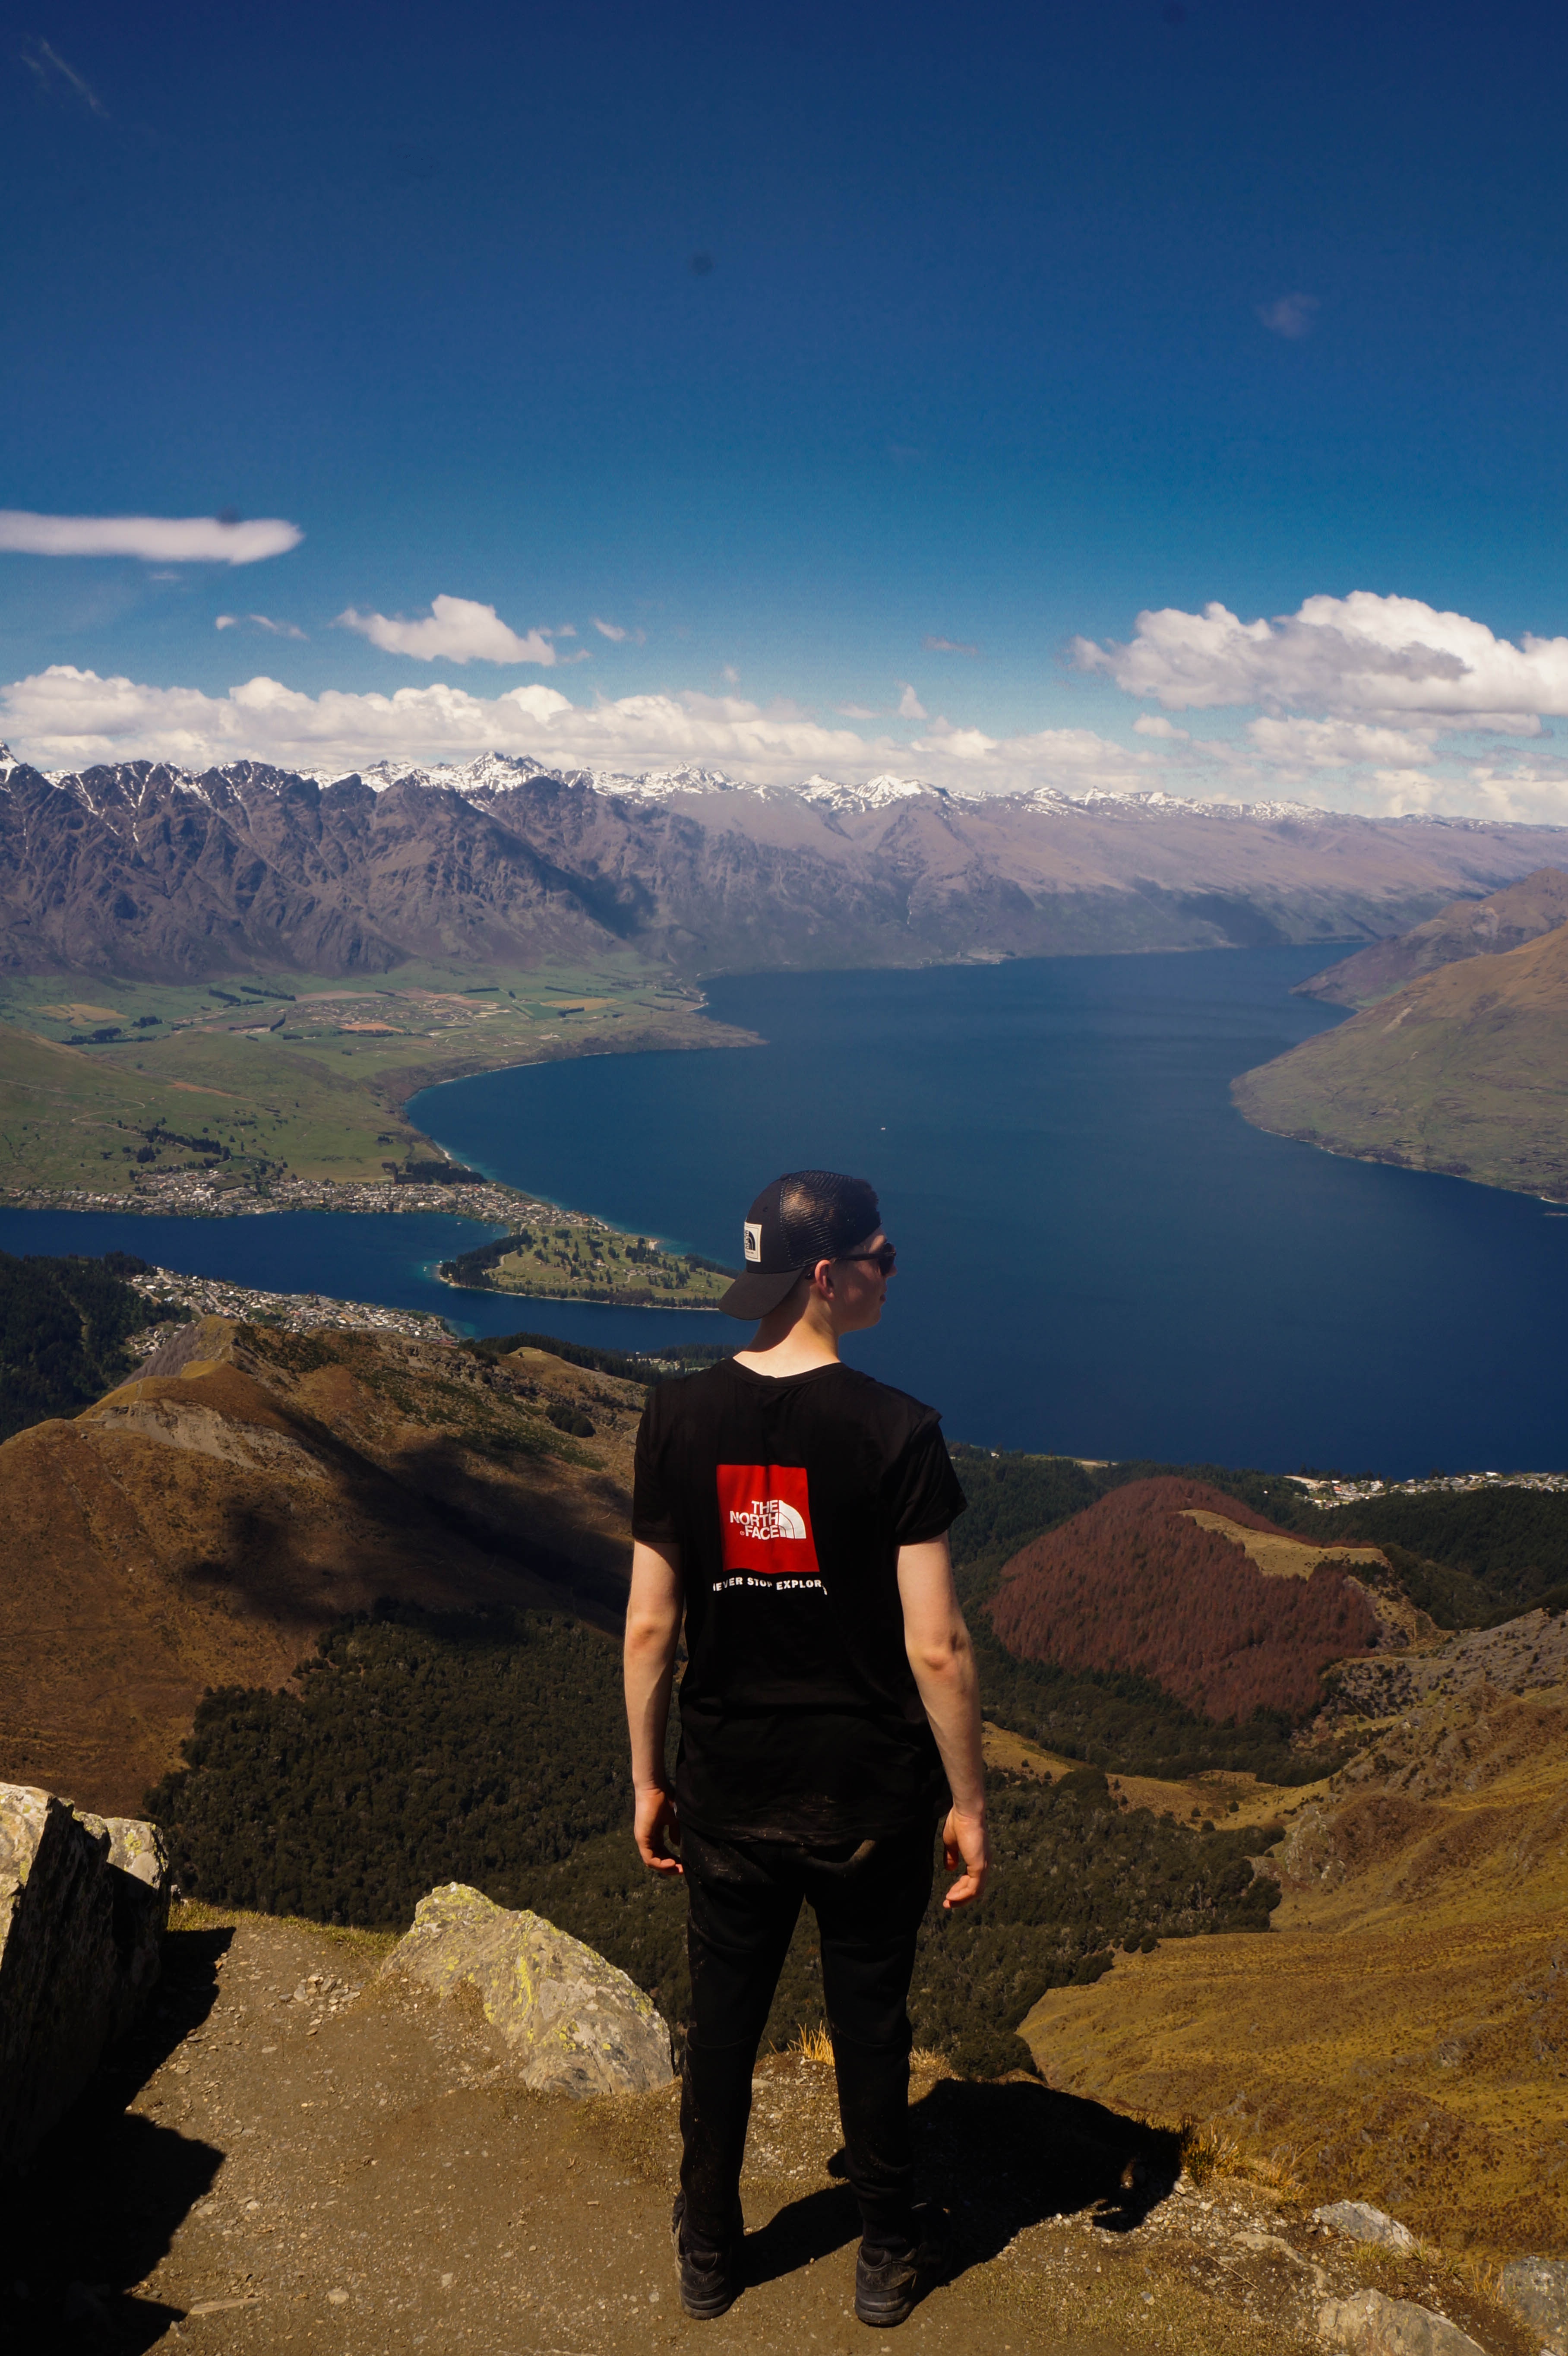
landscape, sea, wilderness, walking, mountain, hiking, hill, lake, adventure, mountain range, ridge, summit, fell, landform, mountainous landforms